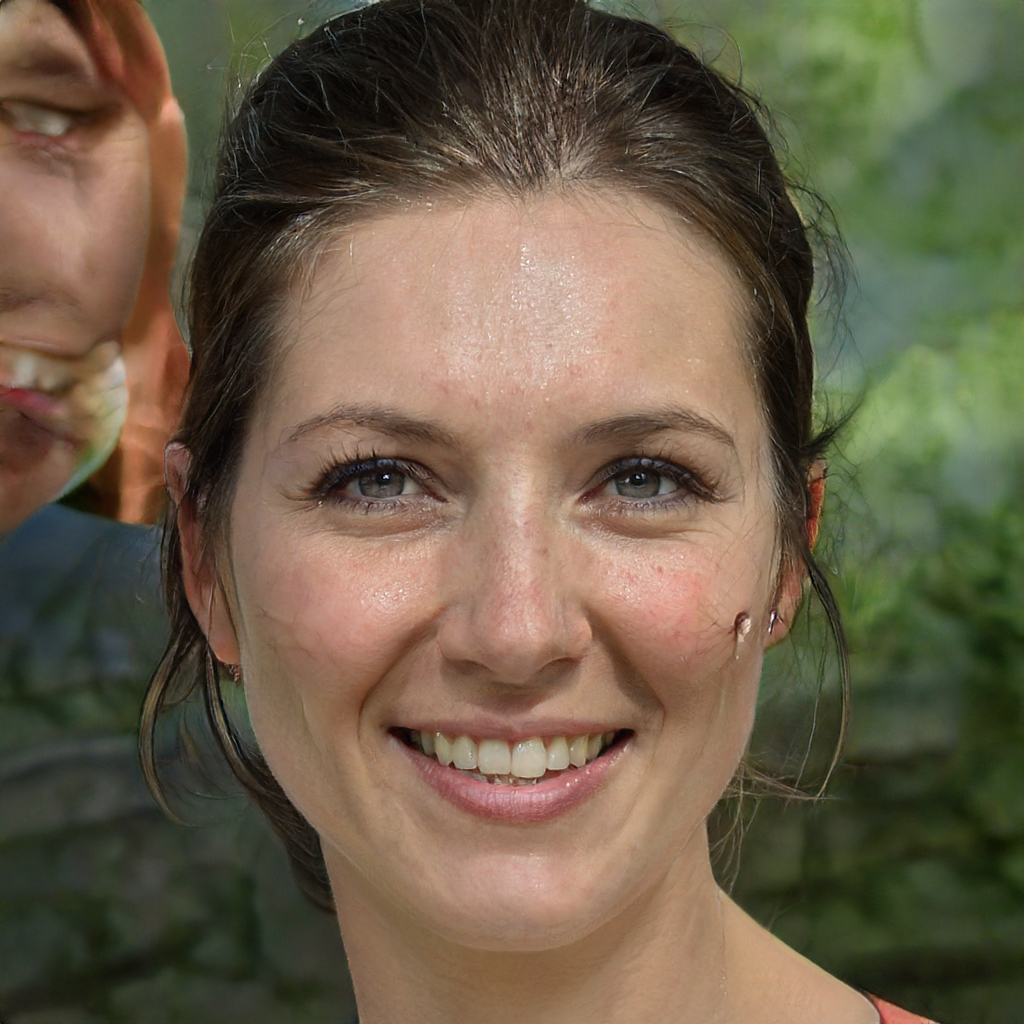
Gender: Female